The Bold Ones: The New Doctors

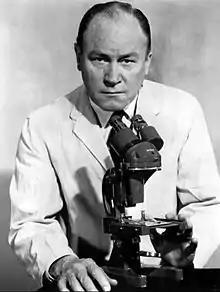
Marshall as David Craig.

The series focuses on the life of Dr. David Craig (E. G. Marshall), an extremely successful neurosurgeon who is so renowned in his field that he is able to open his own very exclusive clinic called "The David Craig Institute of New Medicine".